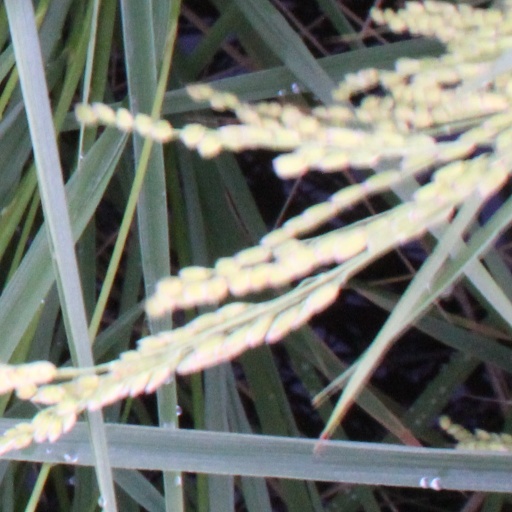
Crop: rice